Max Fremery

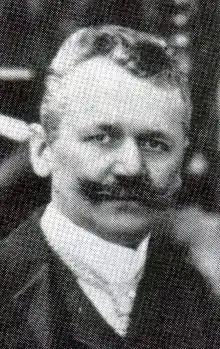
Fremery in 1906

Max Fremery (29 March 1859 – 1 March 1932) was a German chemist and industrialist. He was one of the founders of the (VGF) in 1899. VGF became a major manufacturer of artificial fibers.